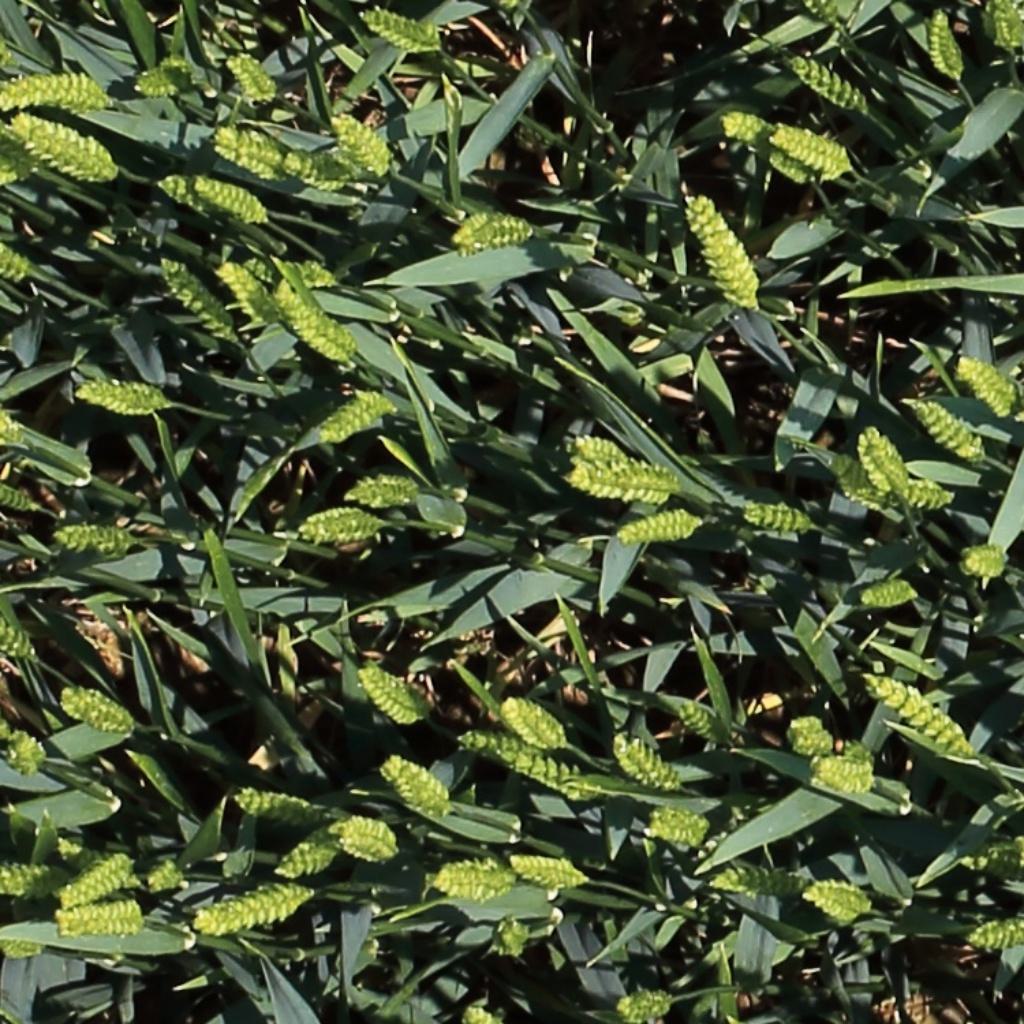
Country: Switzerland
Location: Usask
Wheat development stage: Filling